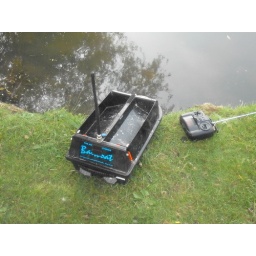
The boat Dad is going to sail in to his final resting place